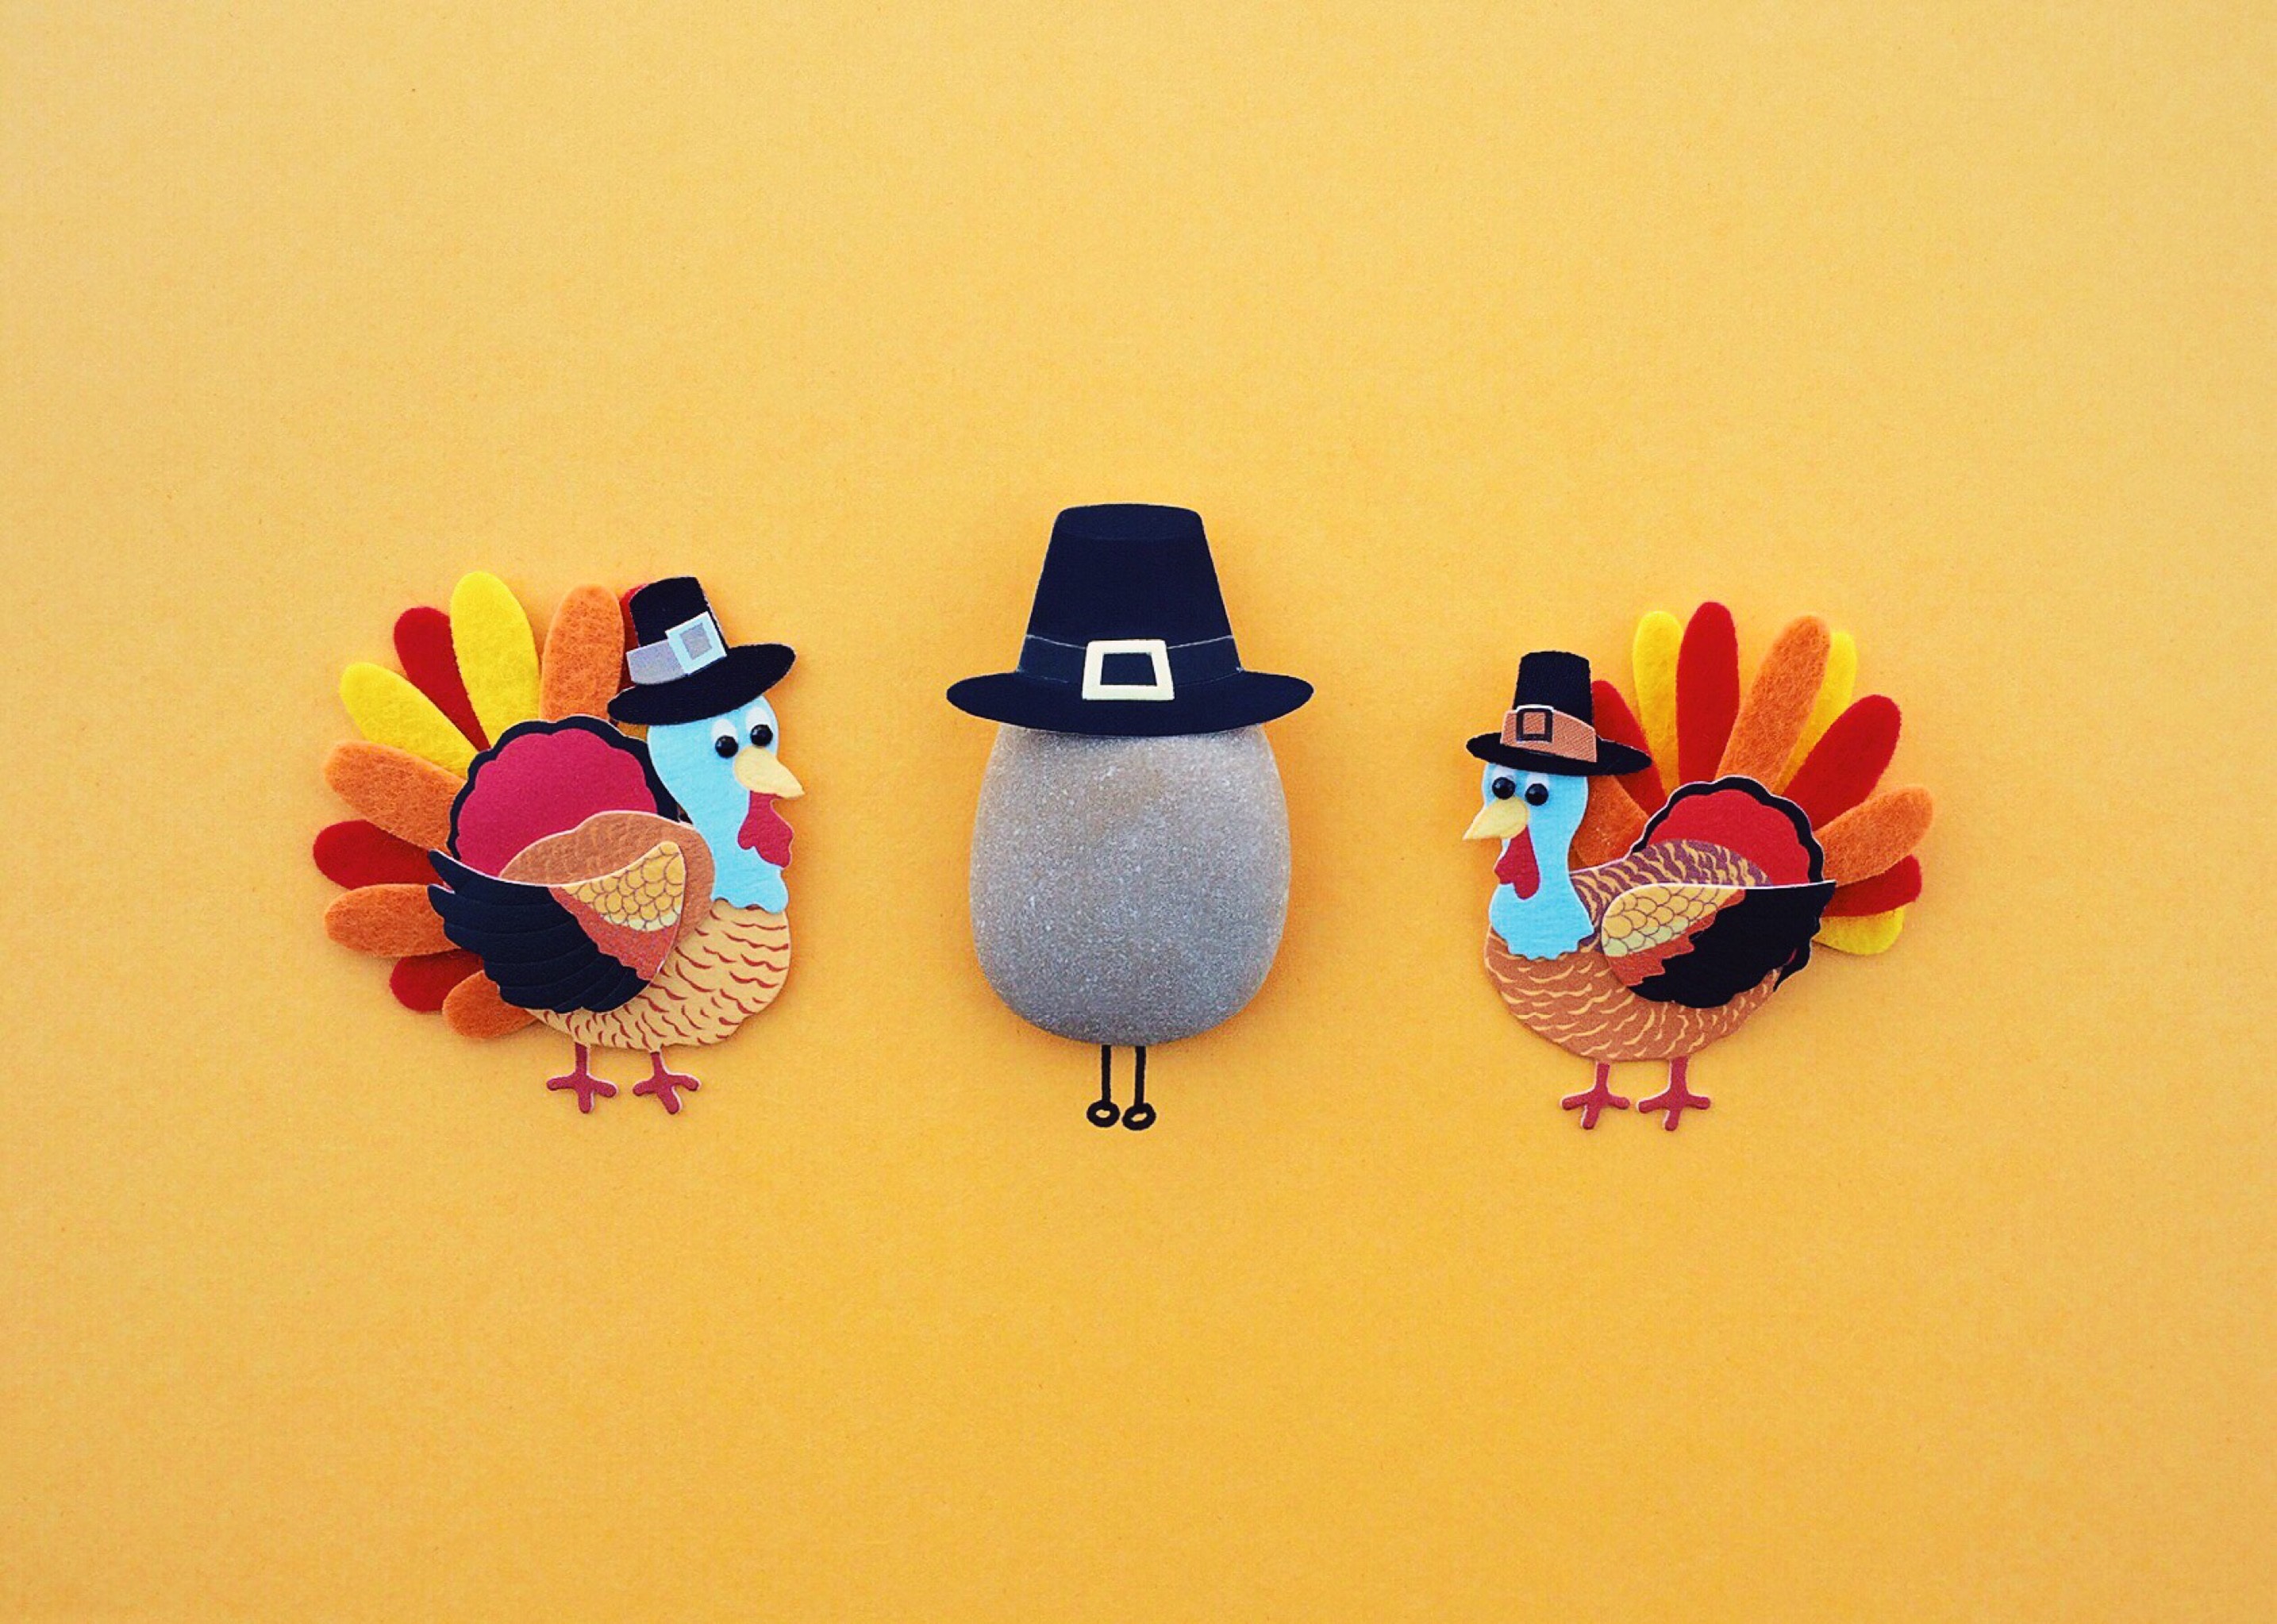
bird, autumn, holiday, toy, thanksgiving, art, illustration, dinner, turkey, shape, traditional, fashion accessory